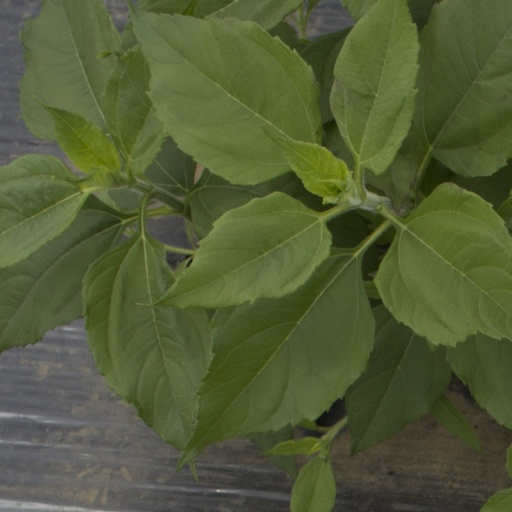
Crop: Jerusalem artichoke